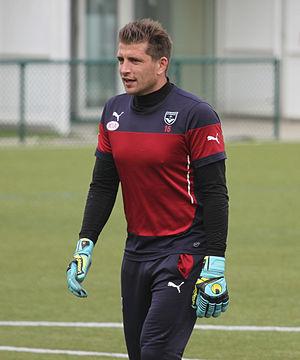
Carrasso à l'entraînement.
Cédric Carrasso, né le 30 décembre 1981 à Avignon, est un footballeur international français qui évolue au poste de gardien de but entre 2001 et 2018.